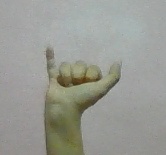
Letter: ya